Matt Moore (baseball)

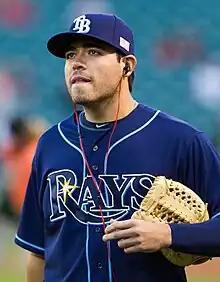
Moore with the Rays in 2012

Moore was called up to the Rays on September 11, 2011, and made his MLB debut three days later, giving up a two-run home run to Matt Wieters in the eighth inning of a 6–2 loss against the Baltimore Orioles. His performance recovered in time for his first major league start on September 22, becoming the first pitcher in MLB history to pitch 11 strikeouts in five innings or fewer against the New York Yankees. The Rays went on to win 15–8. Moore was given the start in Game 1 of the 2011 American League Division Series (ALDS) against the Texas Rangers, pitching seven shutout innings in a 9–0 victory for the Rays. Moore finished his first major league season with a 1–0 record and a 2.89 ERA in innings.